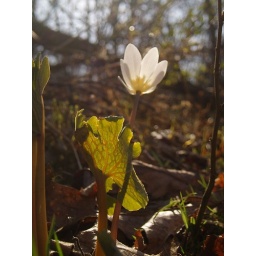
I was more interested in the leaf and the red veins than I was the flower itself.